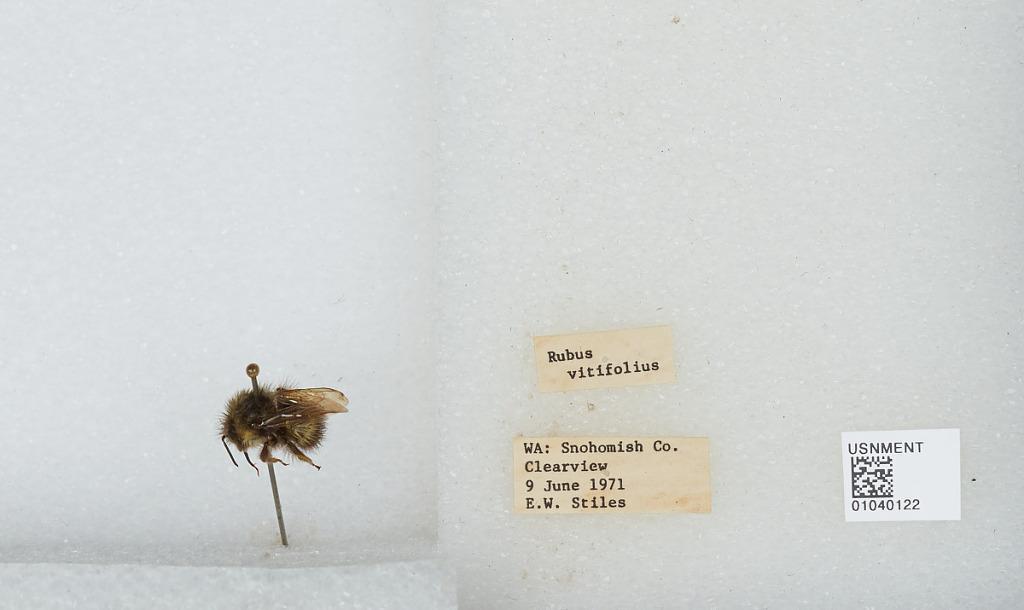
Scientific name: Bombus (Pyrobombus) sitkensis Nylander
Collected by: E. Stiles
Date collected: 1971-6-9
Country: United States
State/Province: Washington
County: Snohomish
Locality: Clearview
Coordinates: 47.8292, -122.145